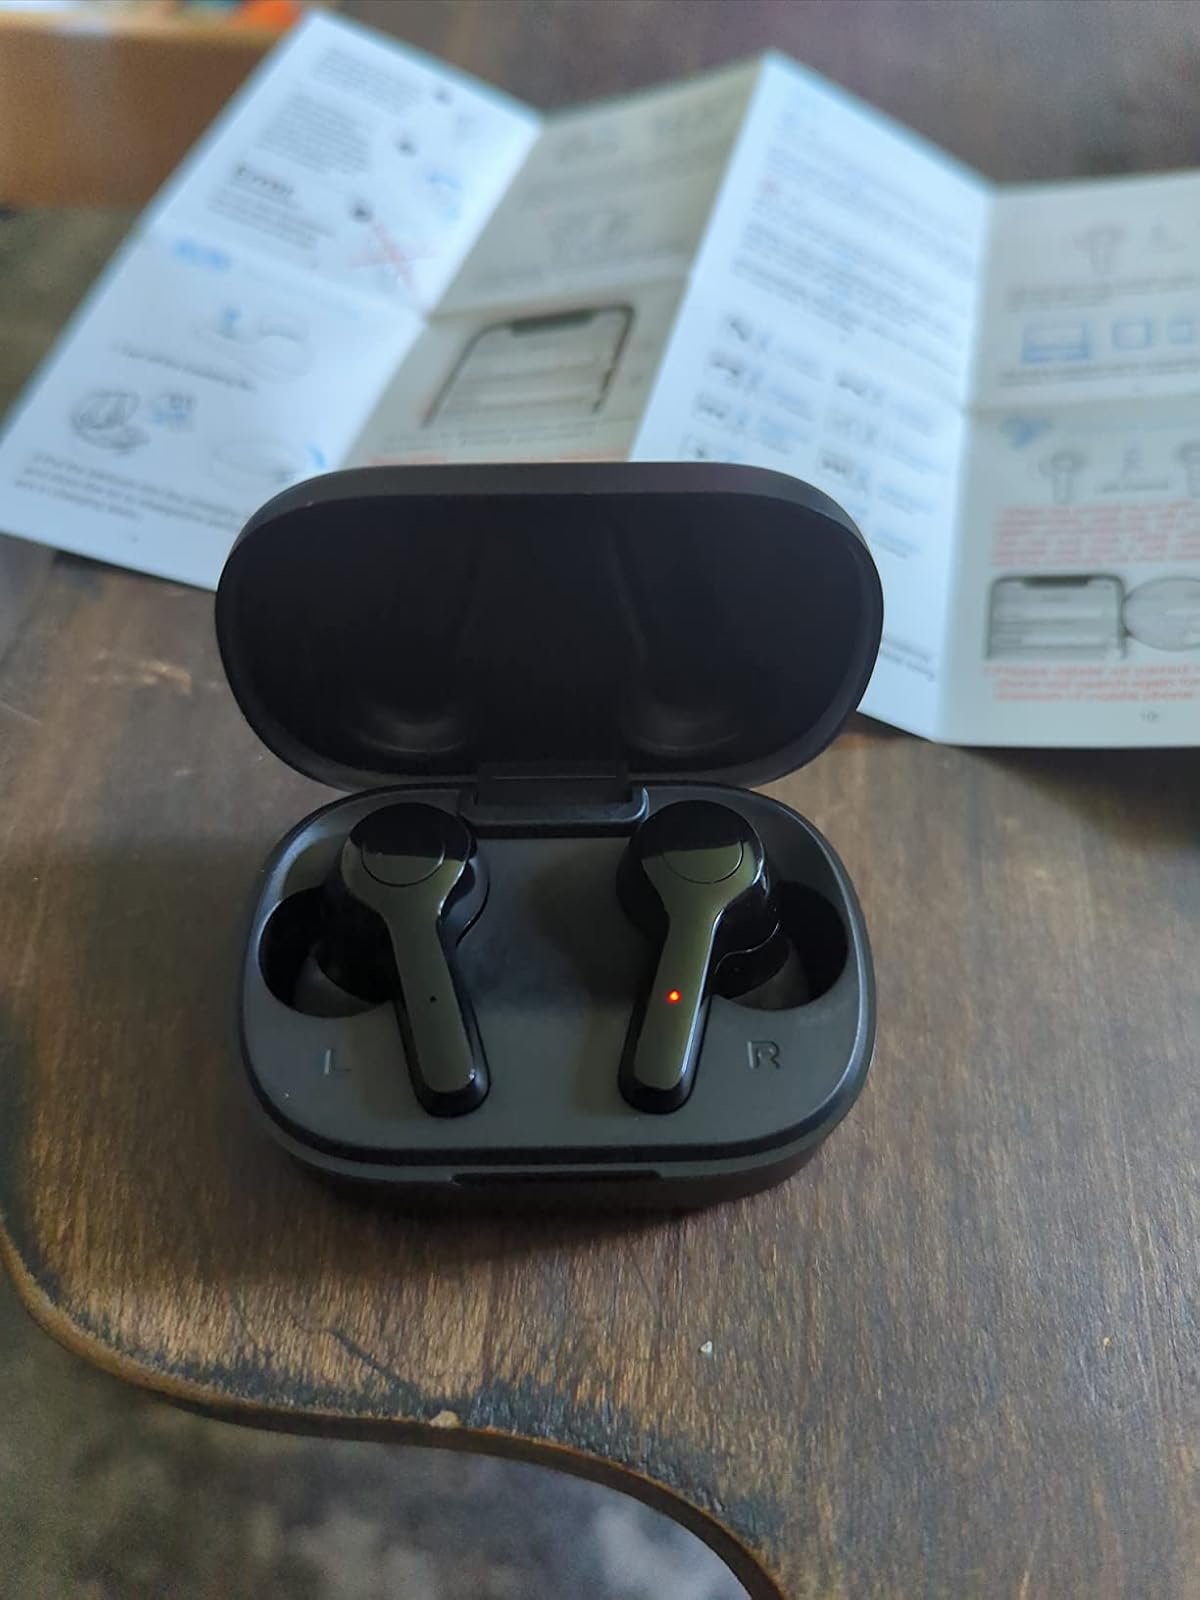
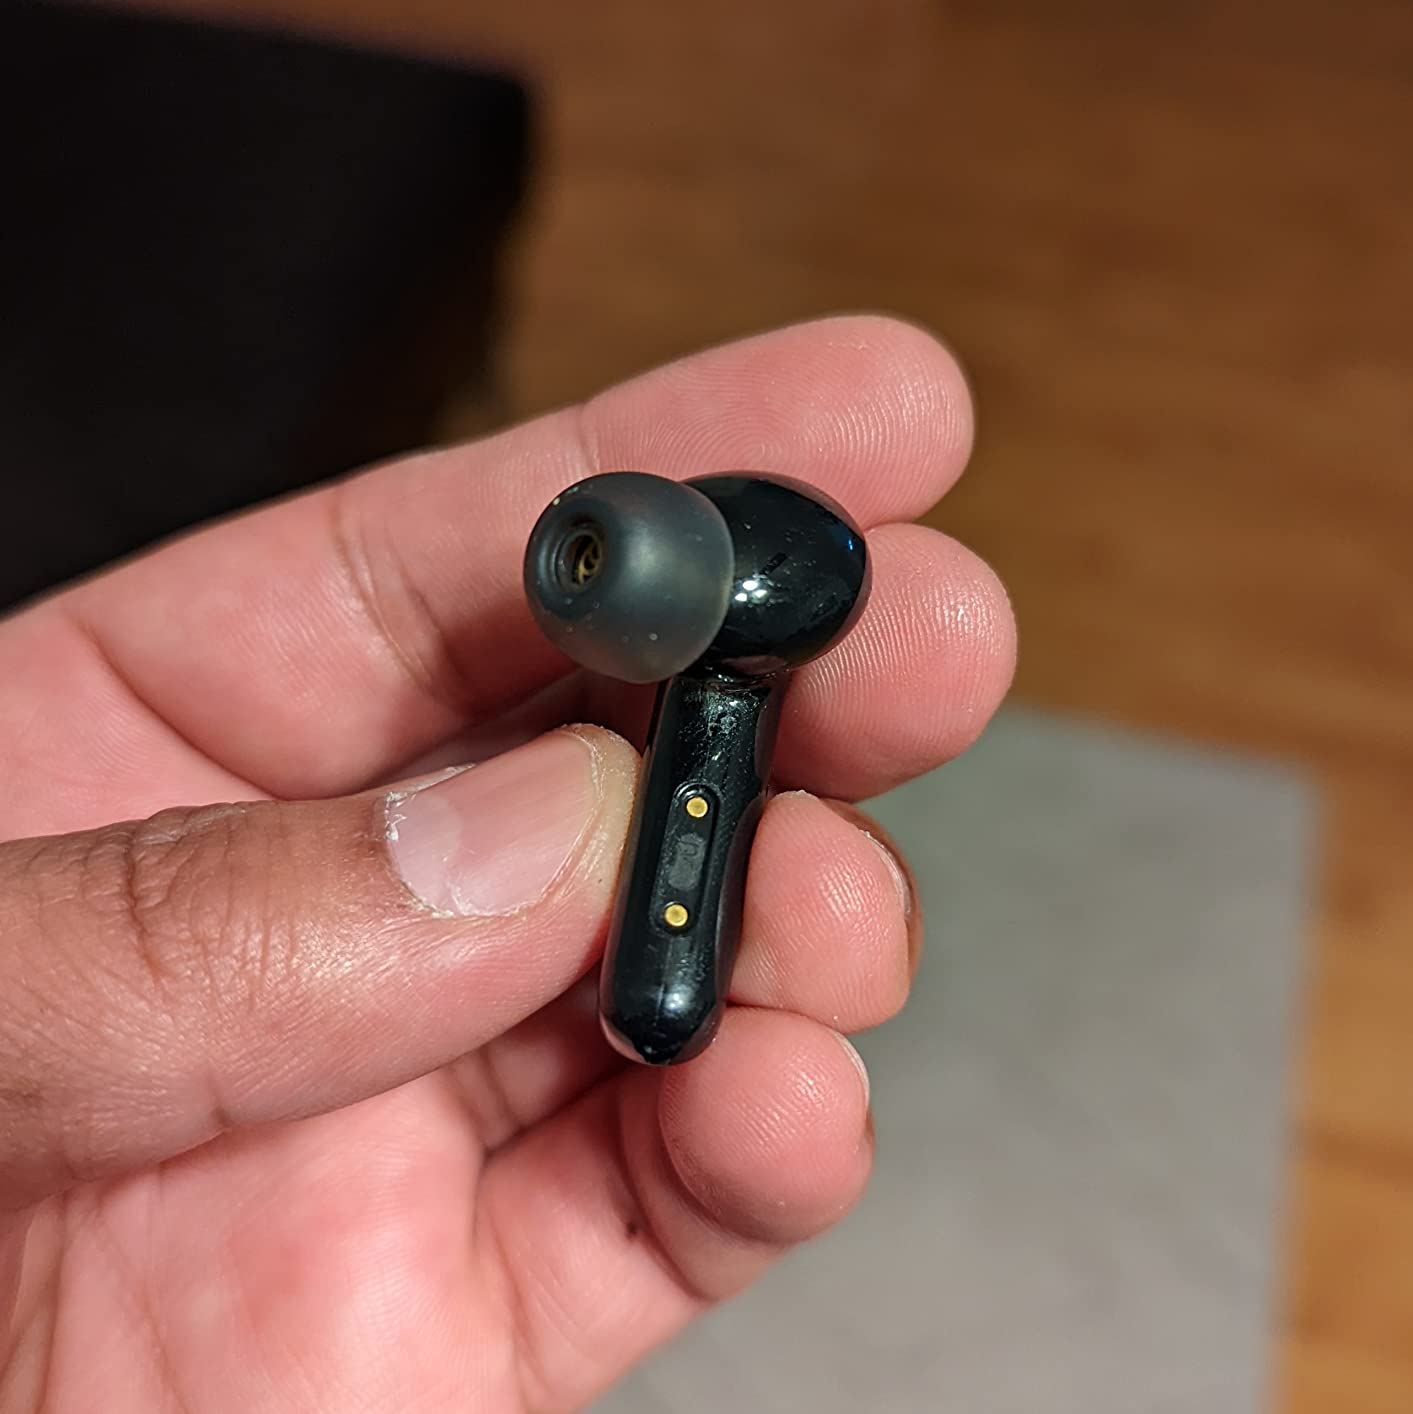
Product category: earbuds
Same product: no